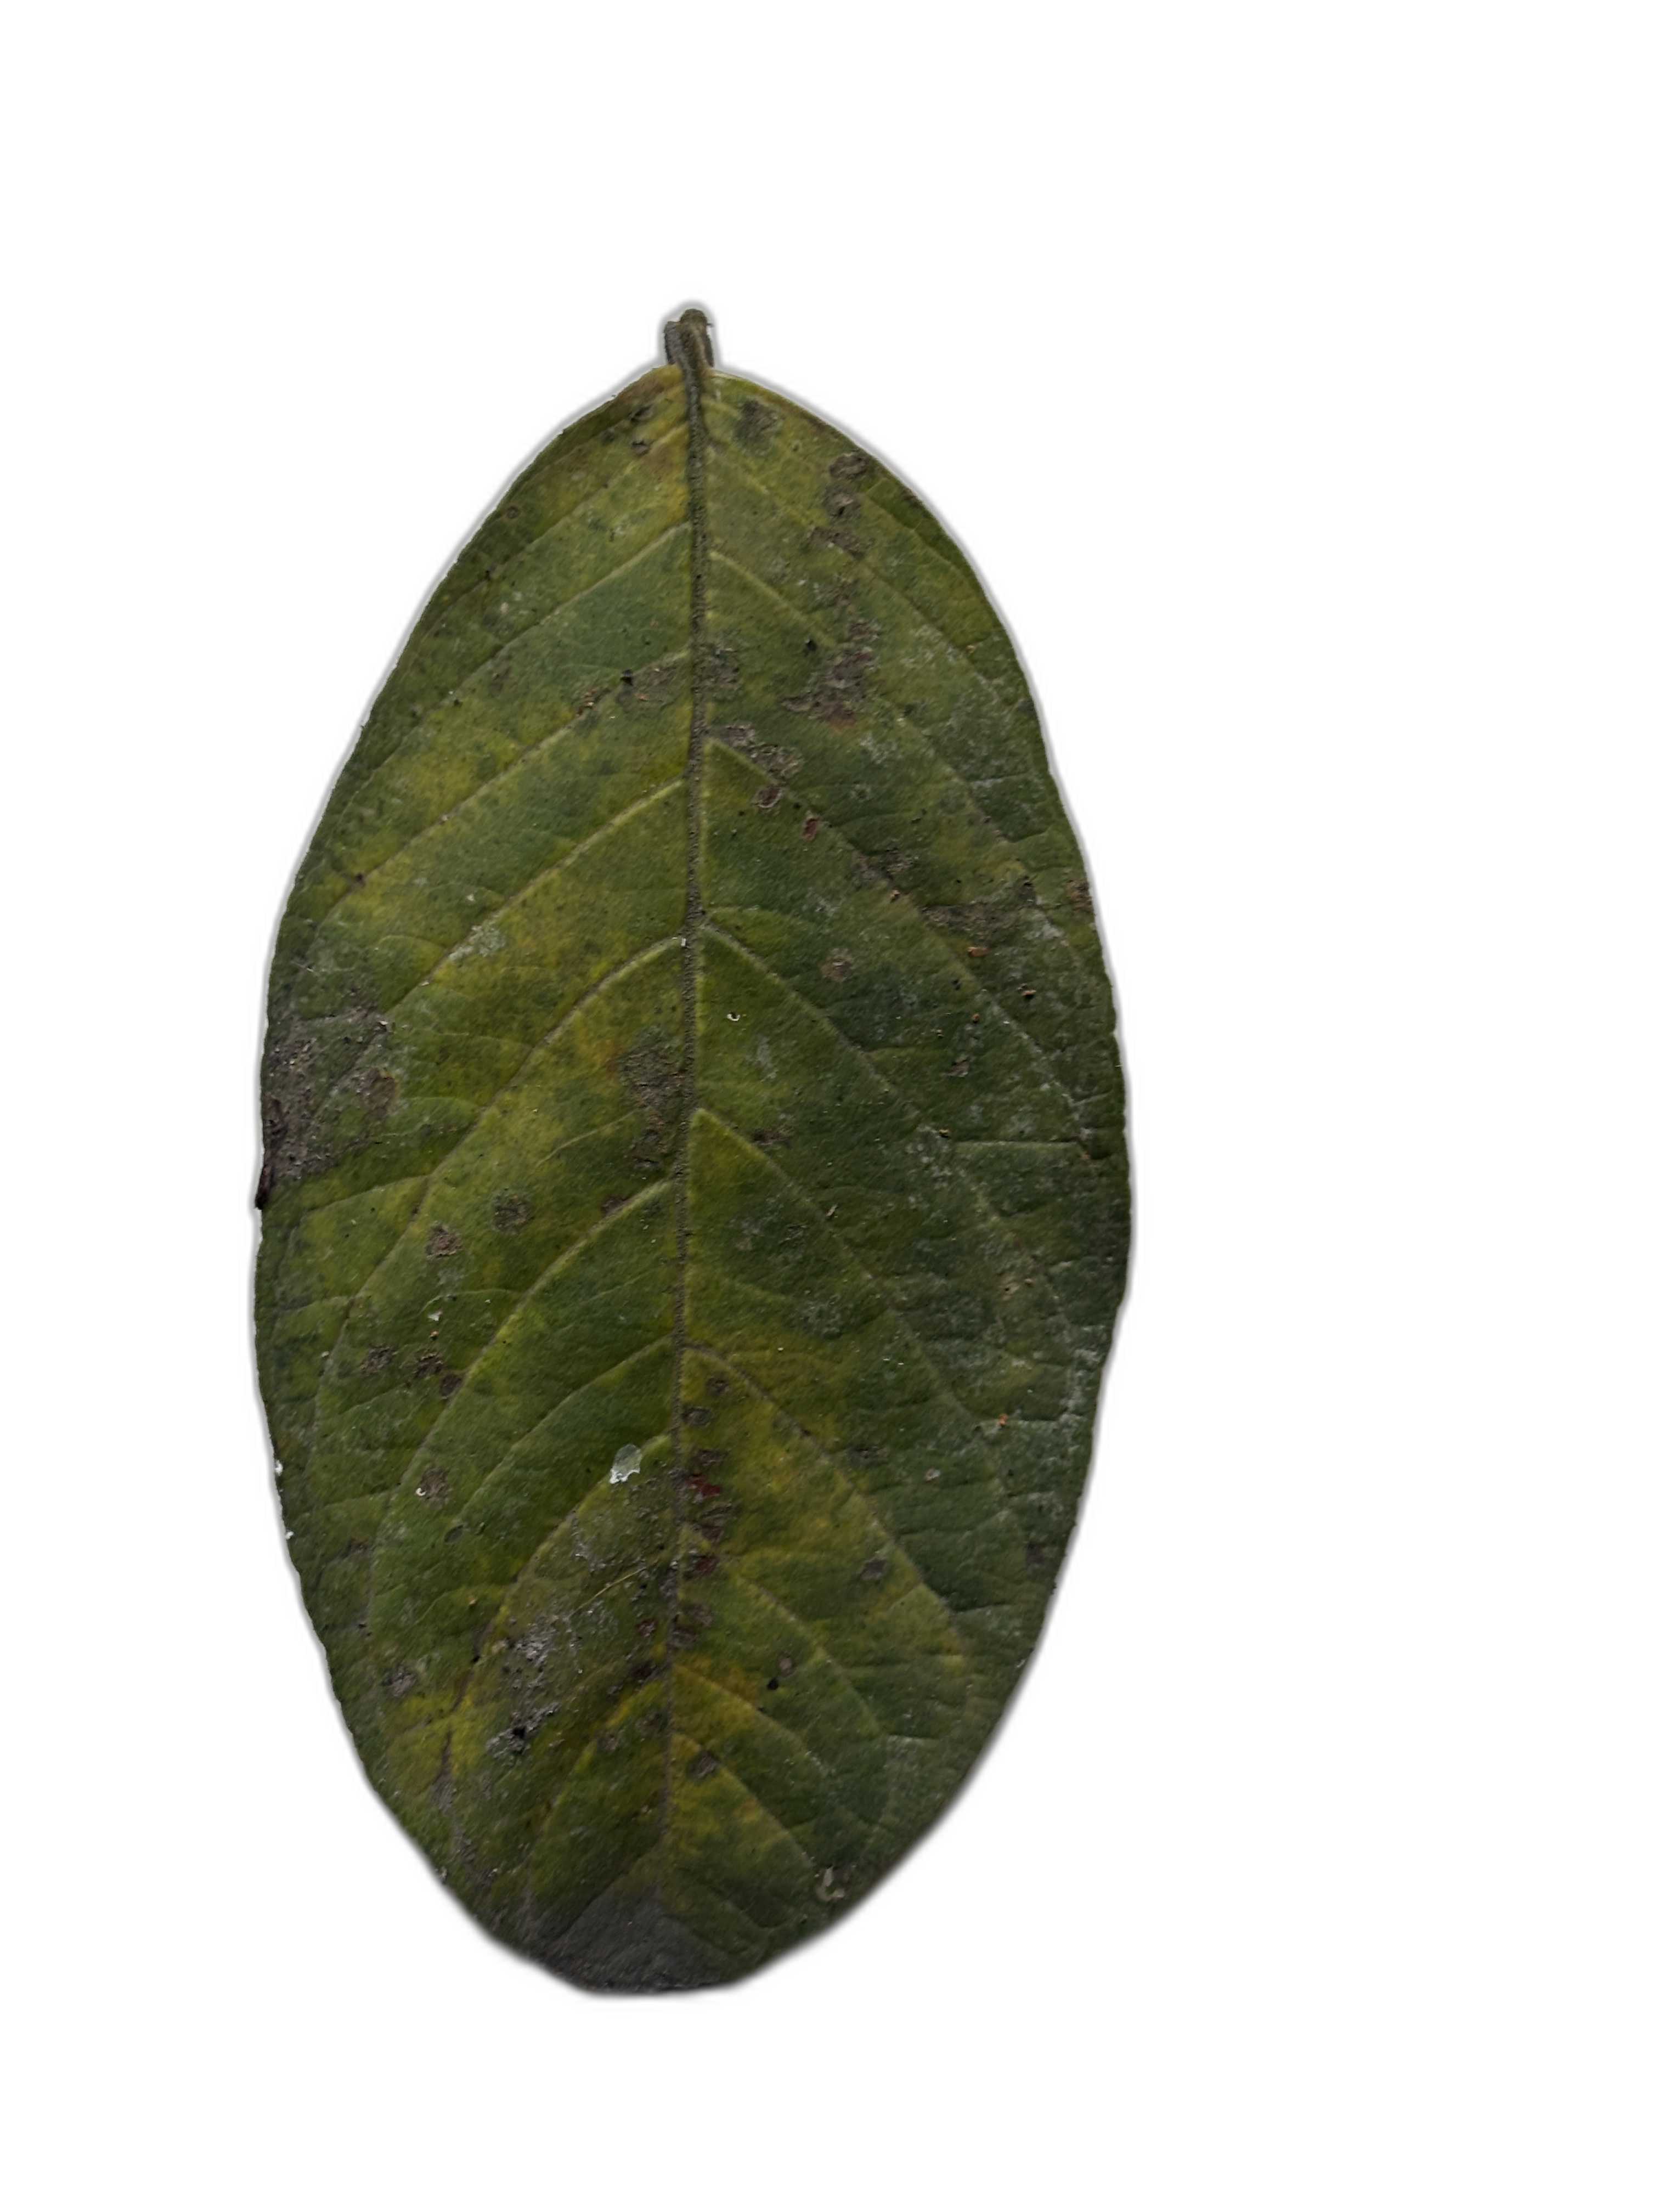
Plant part: leaf
Disease: Rust